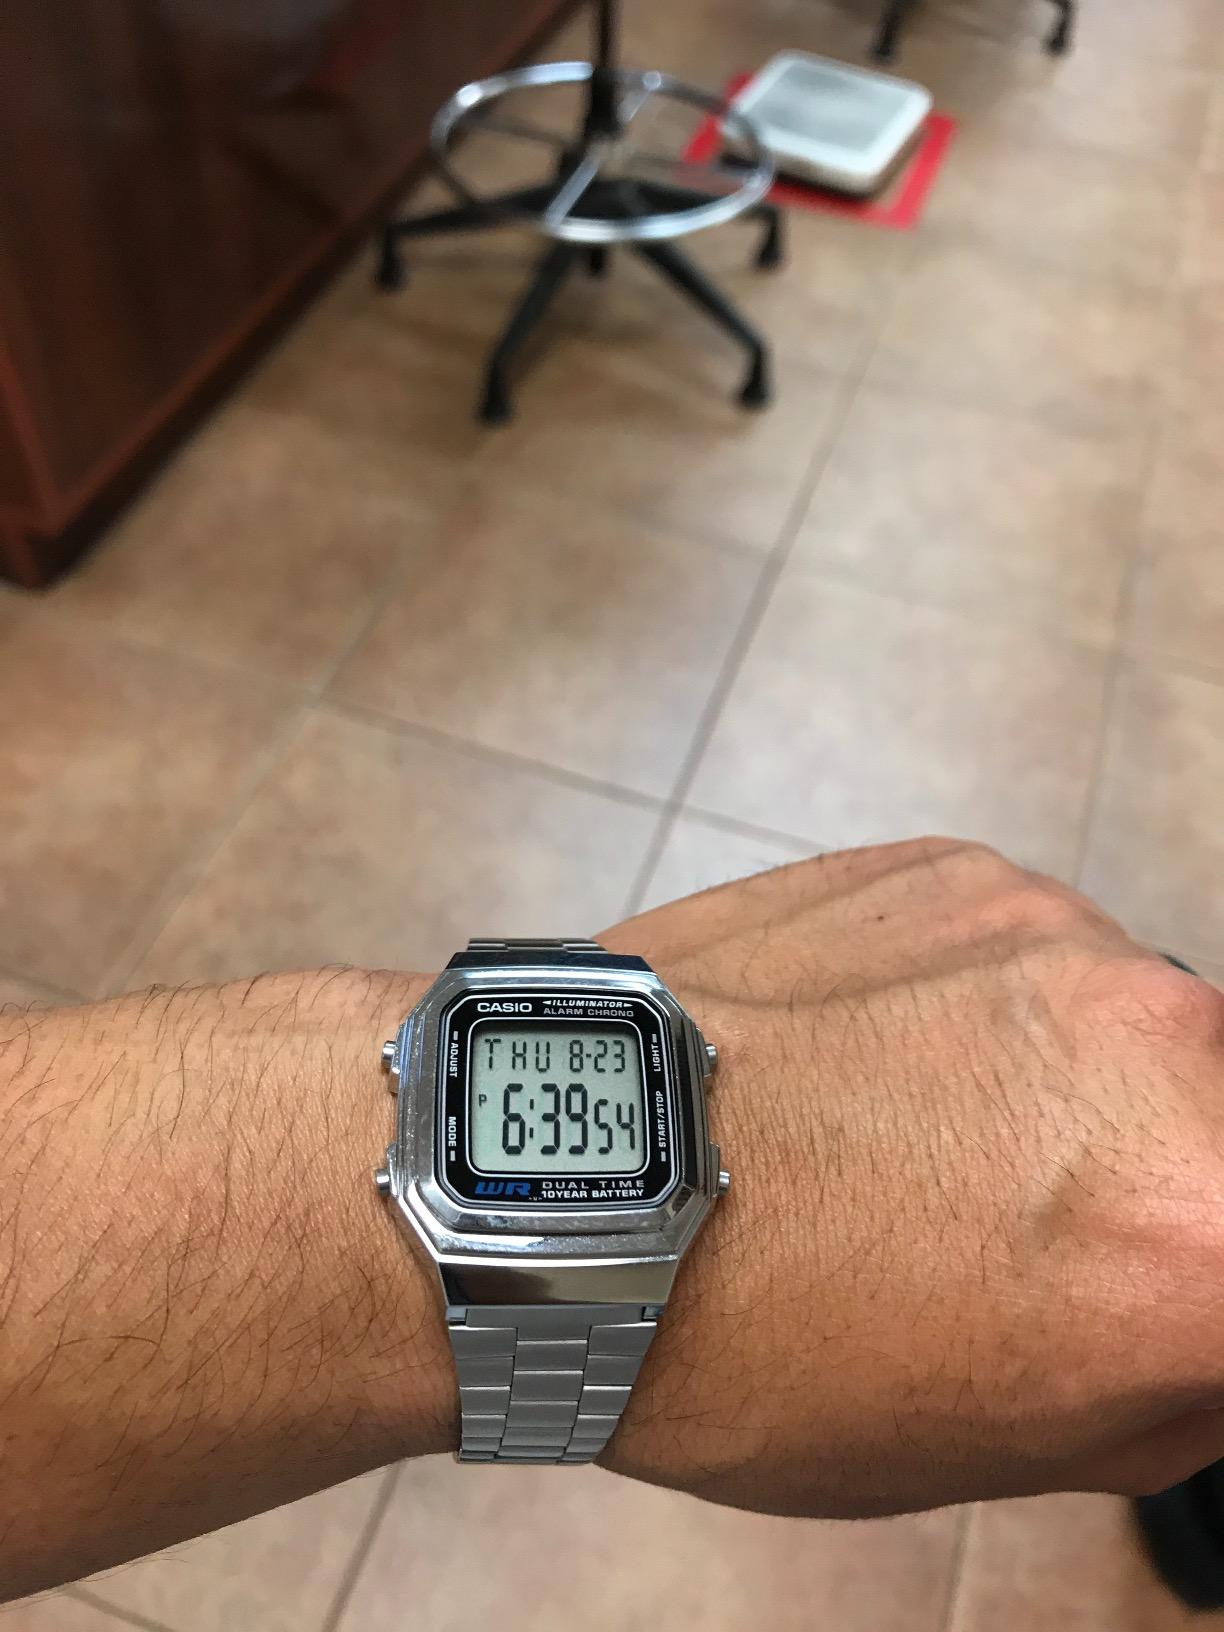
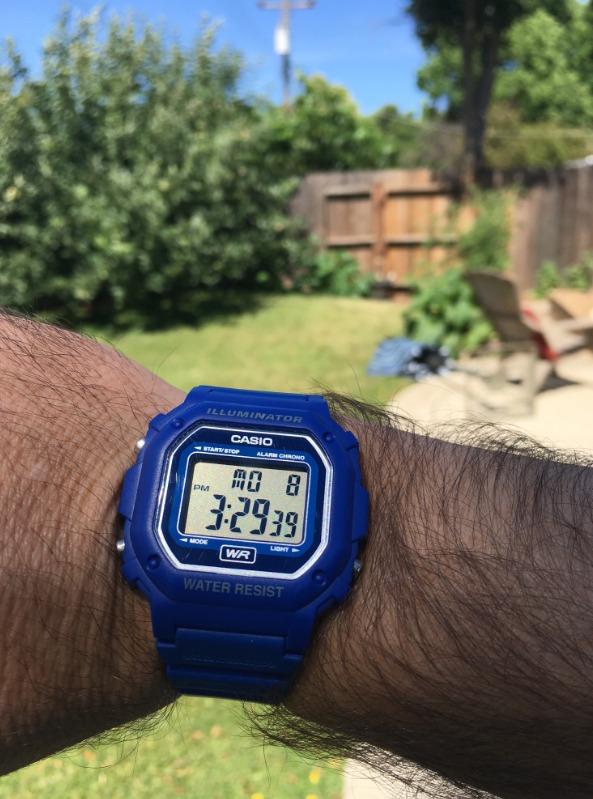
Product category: accessories_watch
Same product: no